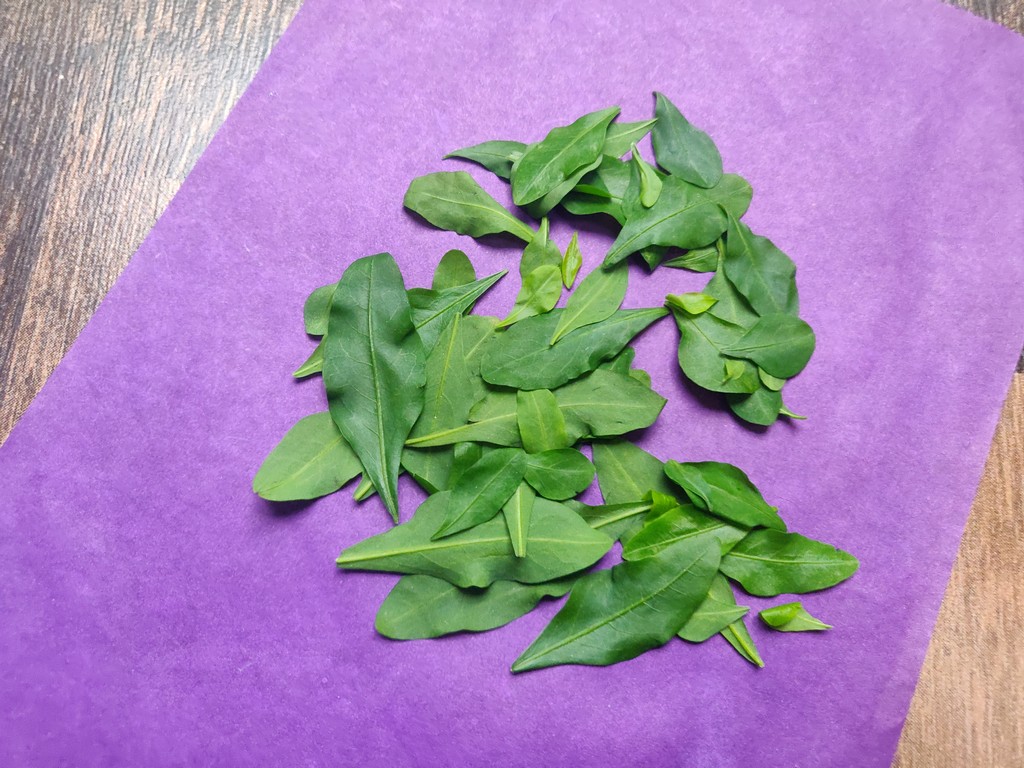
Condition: Healthy
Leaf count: multiple
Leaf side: unknown